Khan Kluay

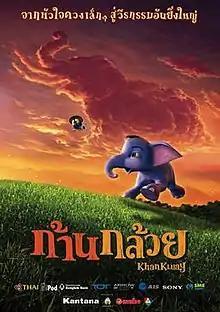
Theatrical release poster

Khan Kluay is a 2006 Thai animated adventure film set in Ayutthaya-era Siam about a Thai elephant who wanders away from his mother and becomes the war elephant for King Naresuan. It is based on the story "Chao Phraya Prap Hongsawadee " by Ariya Jintapanichkarn. The film took three years to make, and was released on May 18, 2006, in Thailand. In 2007, the film was released as The Blue Elephant in the United States on September 2, and as Jumbo in India in December 25.